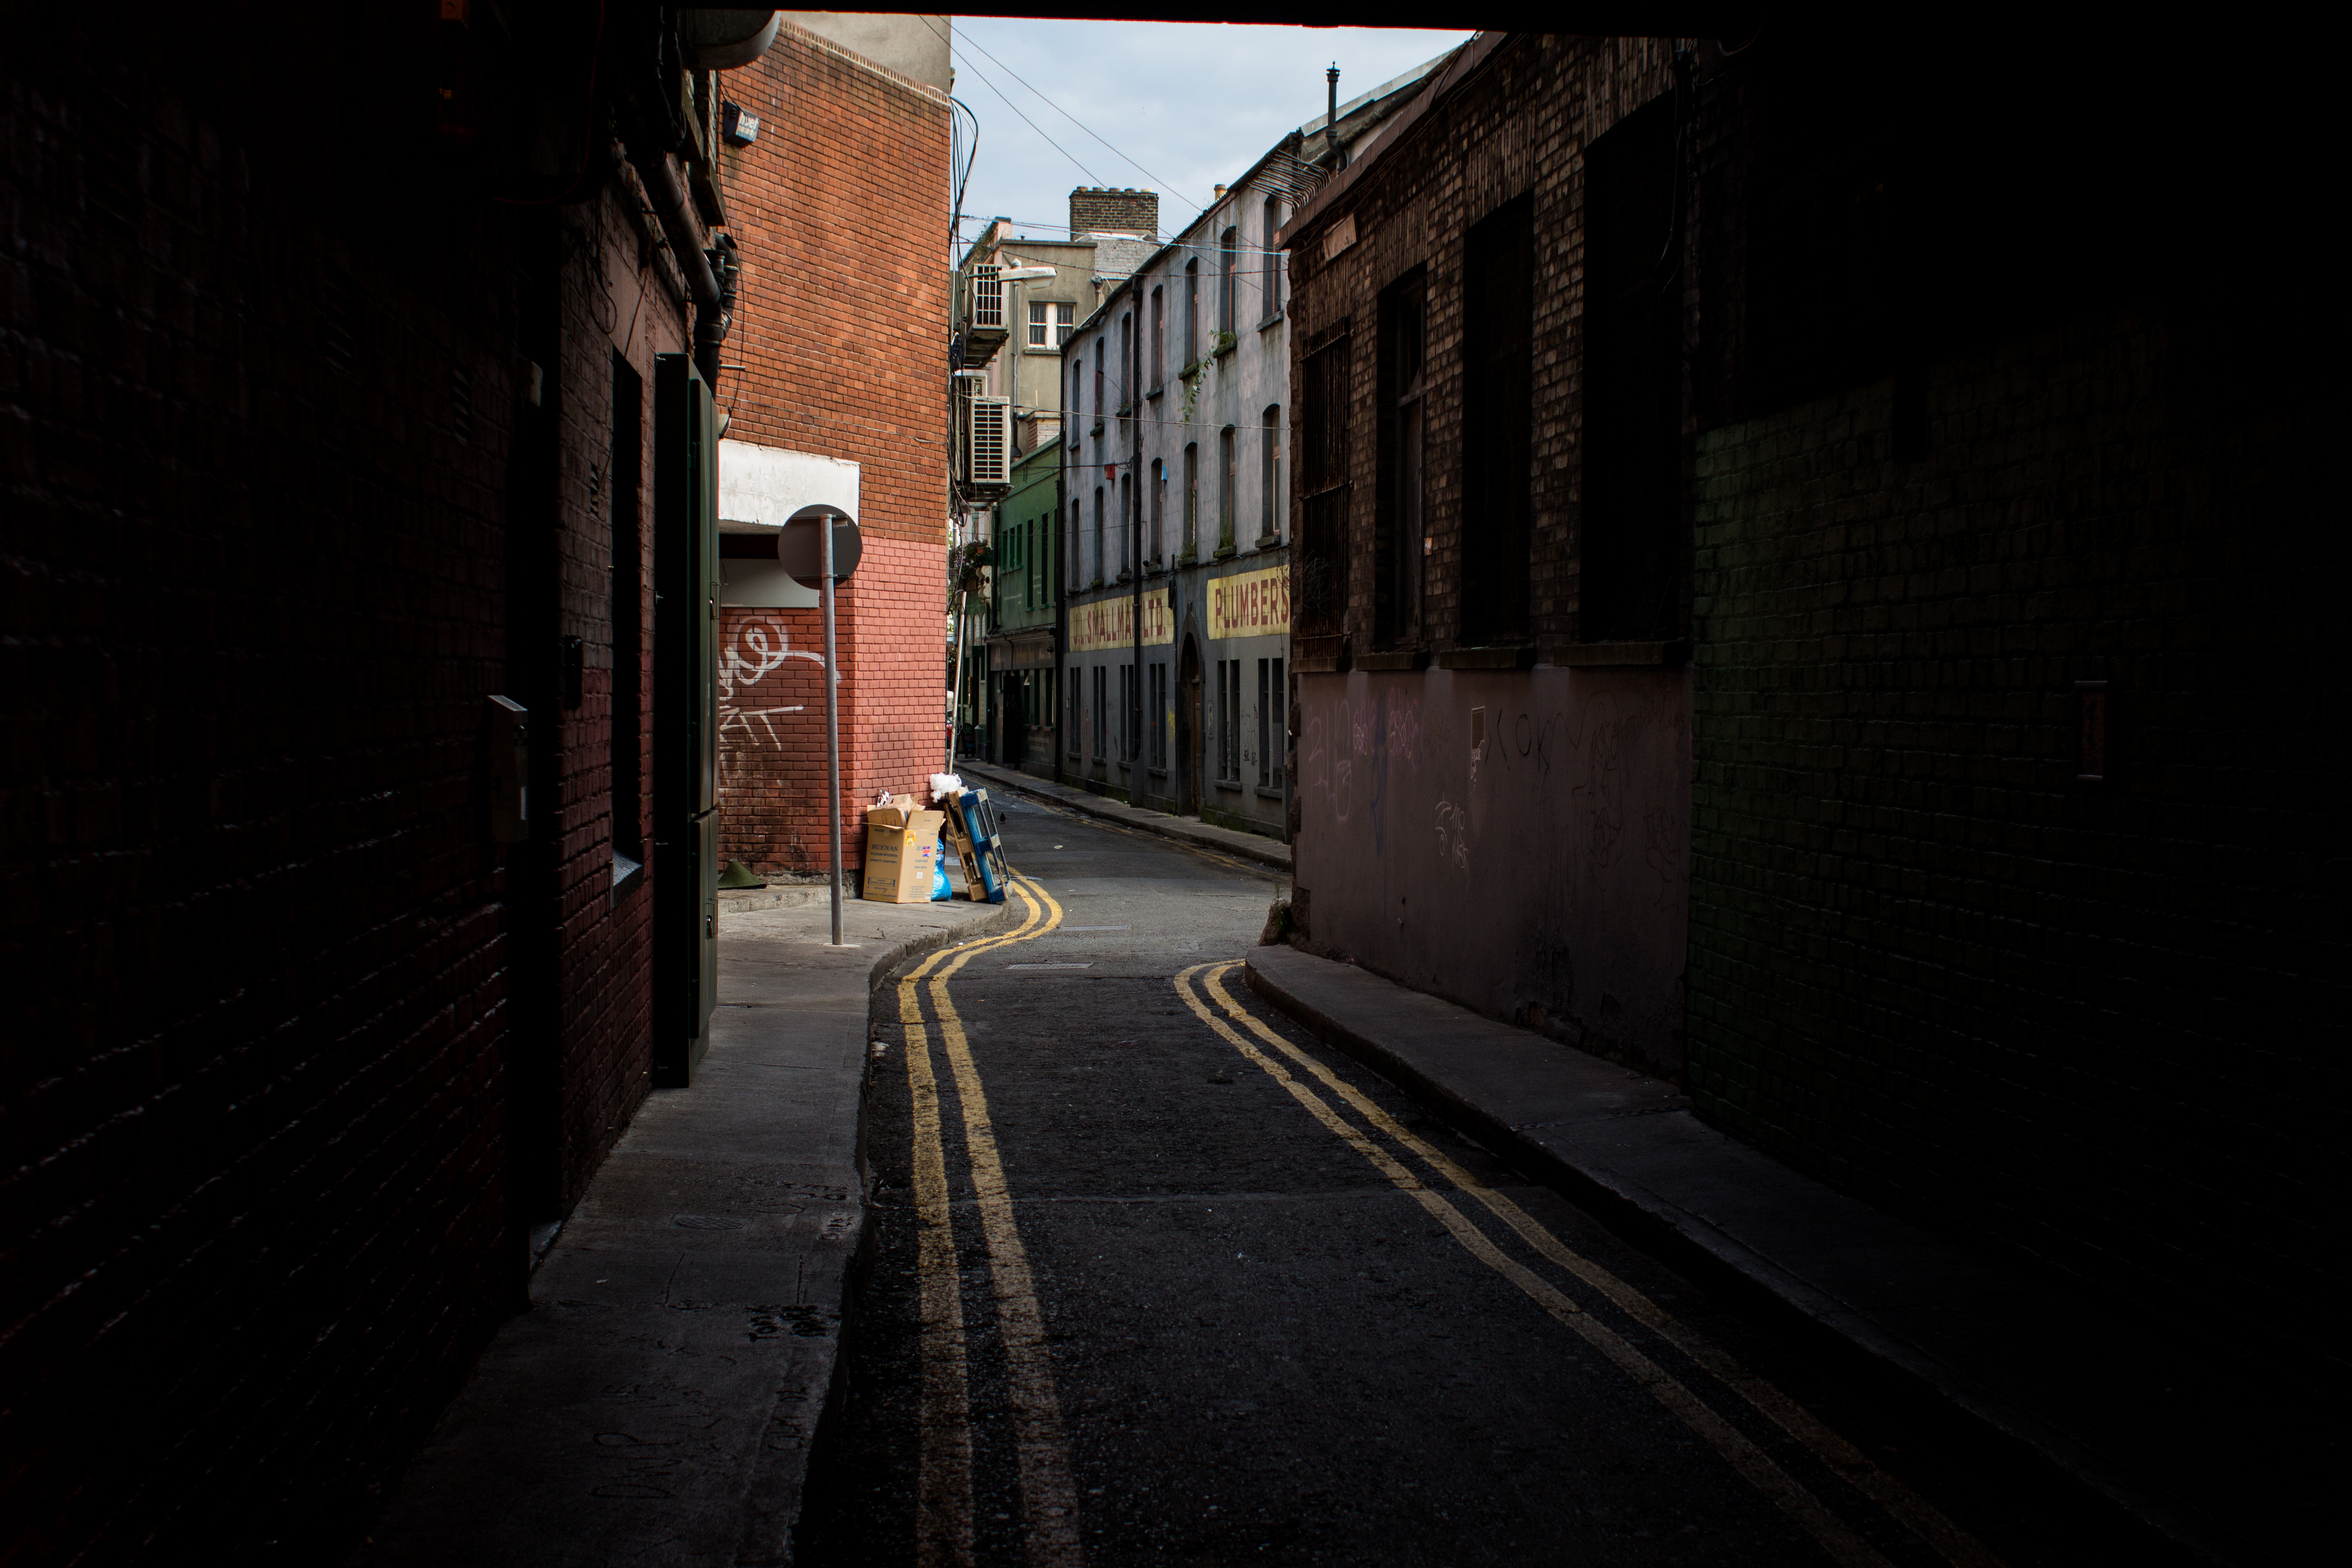
light, road, street, night, morning, building, alley, urban, evening, darkness, black, lane, lighting, infrastructure, shape, urban area